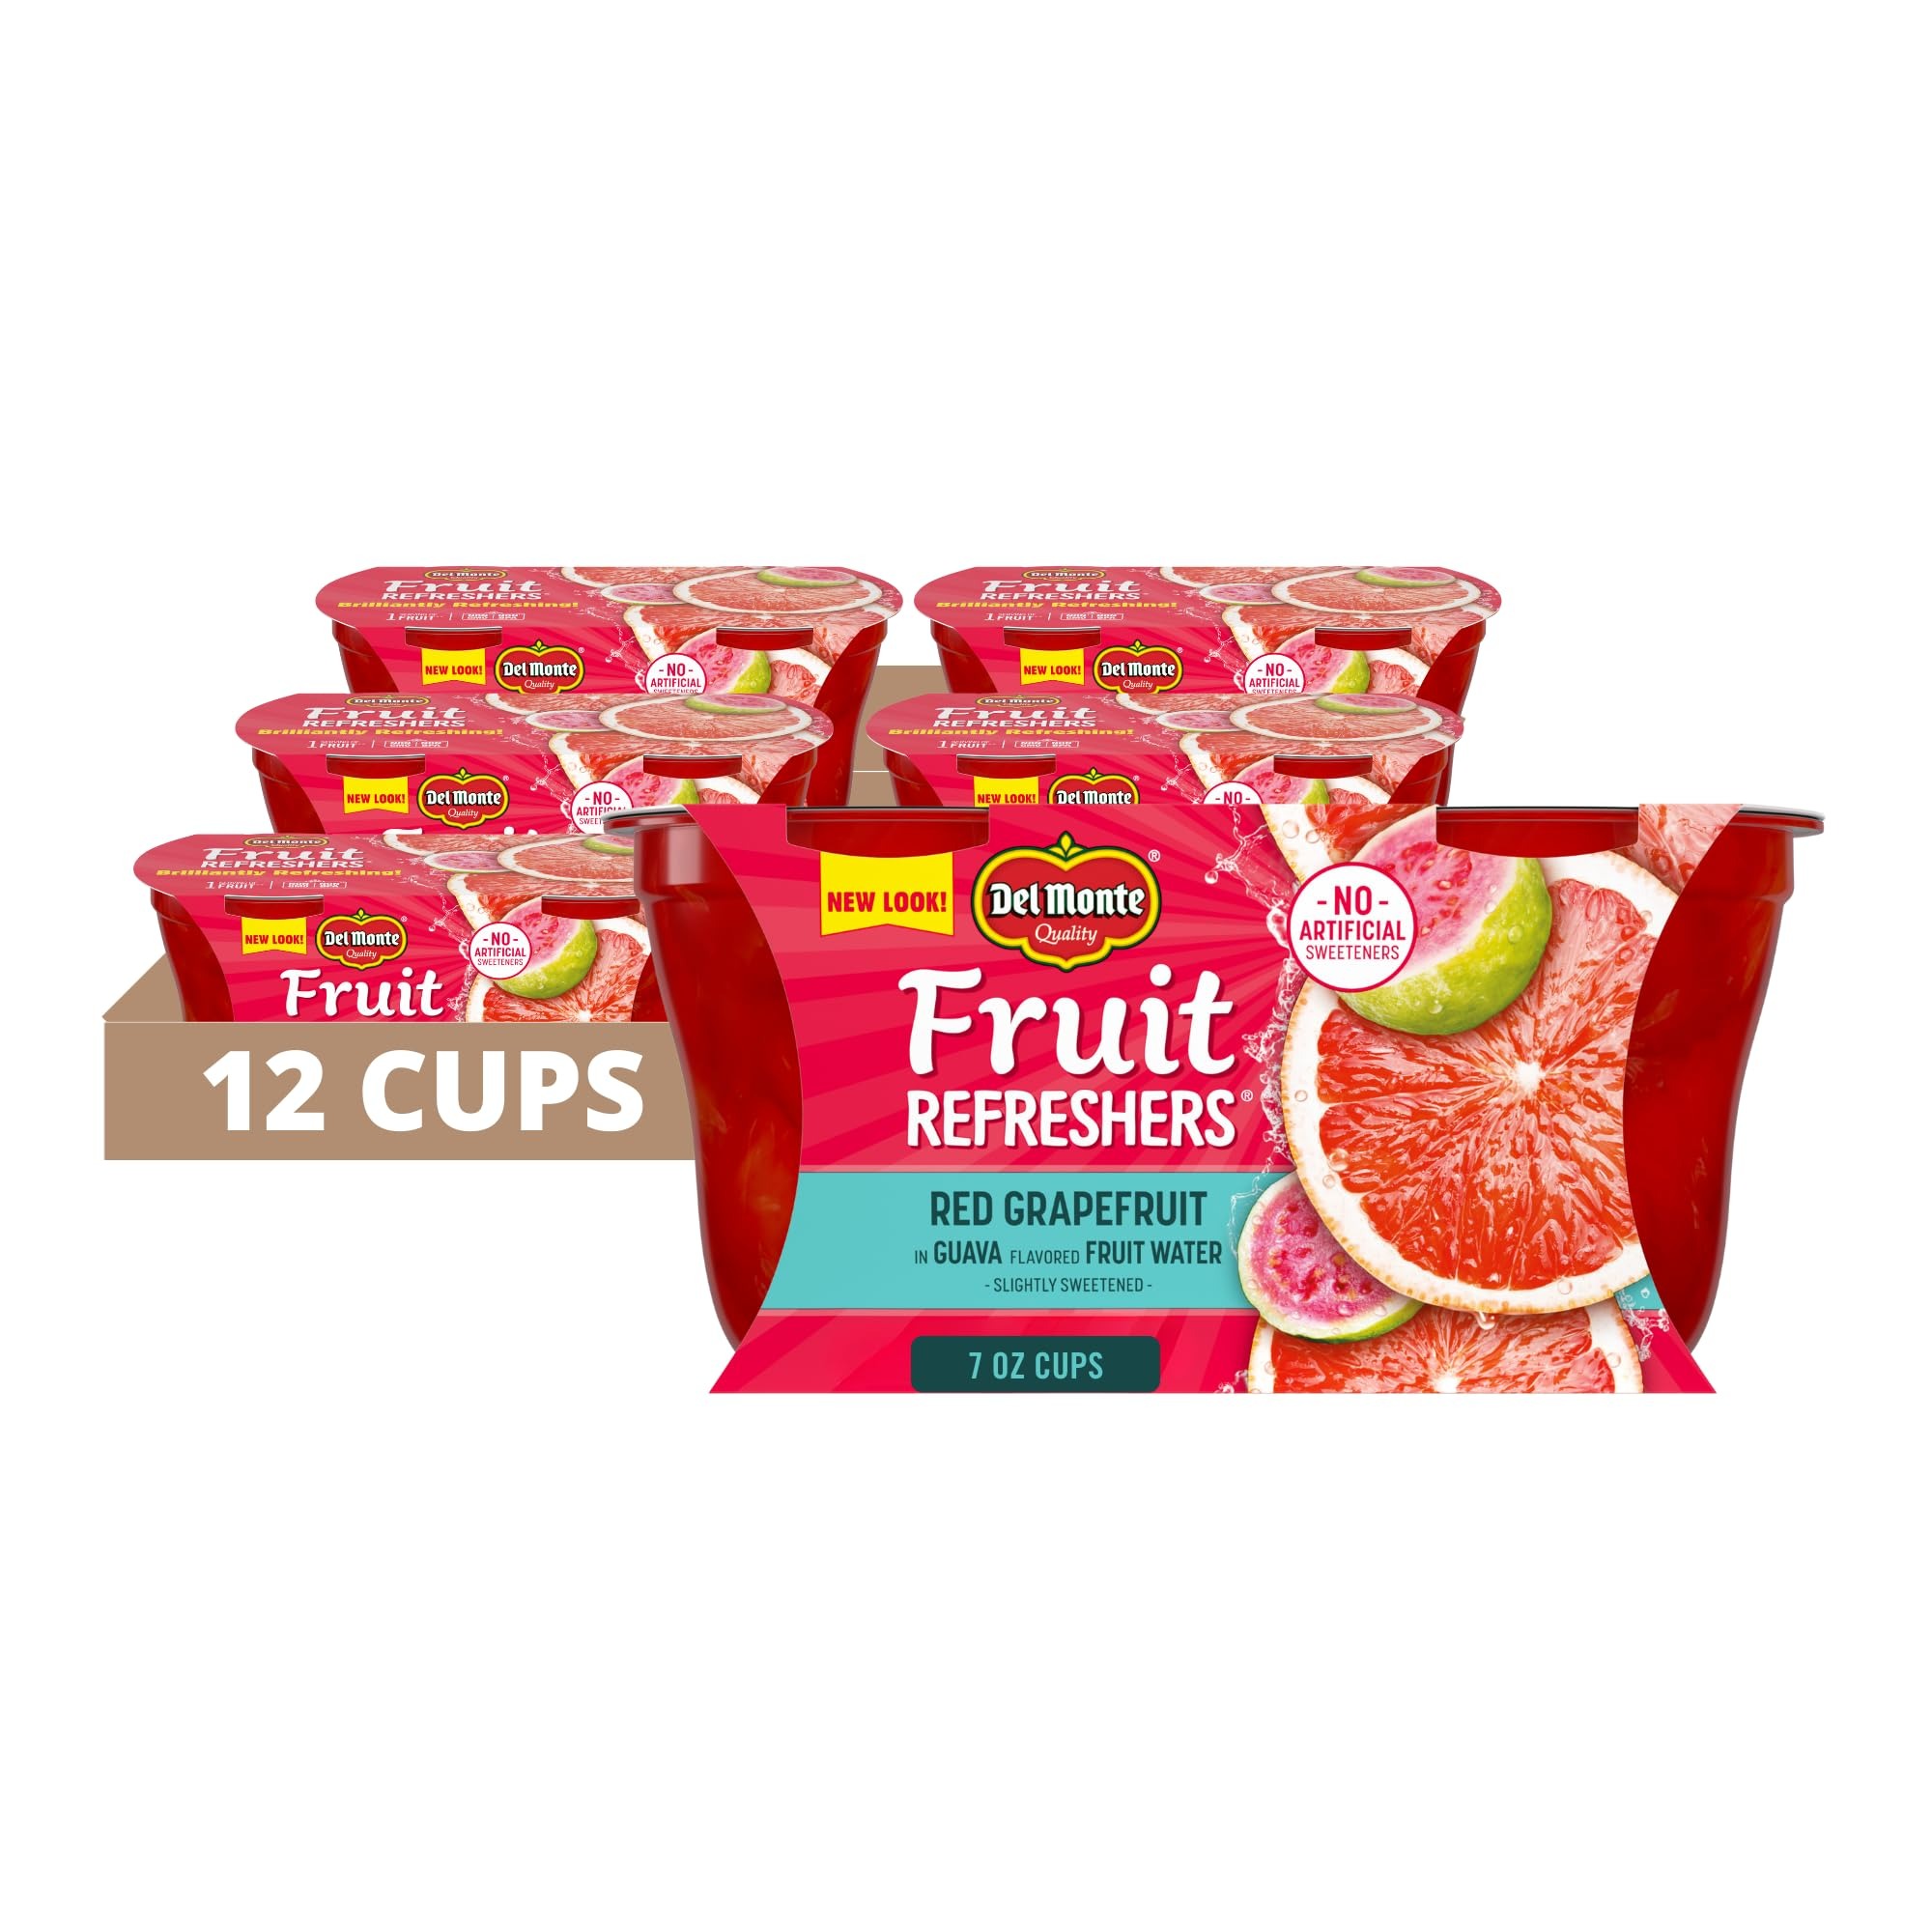
Item Name: Del Monte Refreshers Red Grapefruit in Guava Fruit Water Cups, 7 Ounce (2 Count per Pack, Pack of 6)
Bullet Point 1: Six 2-Packs of DEL MONTE FRUIT REFRESHERS Red Grapefruit in Guava Flavored Sweetened Water FRUIT CUP Snacks
Bullet Point 2: These Non-GMO fruit cups are bursting with juicy grapefruit flavor for a refreshing on the go snack
Bullet Point 3: Each FRUIT CUP contains red grapefruit in slightly sweetened guava flavored fruit water
Bullet Point 4: Every grapefruit cup contains one serving of fruit and 90 calories with no high-fructose corn syrup, artificial sweeteners or artificial flavors
Bullet Point 5: Easily pack these fruit snack cups in lunchboxes, on road trips, and for on the go snacking
Value: 84.0
Unit: Ounce

Price: 2.3